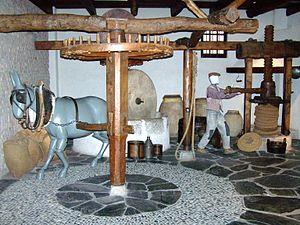
L’olivier est un arbre fruitier qui produit les olives, un fruit consommé sous diverses formes et dont on extrait une des principales huiles alimentaires, l'huile d'olive. C'est la variété, domestiquée depuis plusieurs millénaires et cultivée principalement dans les régions de climat méditerranéen, de l'une des sous-espèces de Olea europaea, une espèce d'arbres et d'arbustes de la famille des Oléacées.
L’extraction de l'huile d'olive est le processus industriel, réalisé dans un moulin à huile, dont l'objet est d'extraire l'huile des drupes de l'olivier. Ce processus comprend deux étapes fondamentales : la préparation de la pulpe suivie de la séparation de la fraction huileuse des autres composants solides et liquides.